Marcelino dos Santos

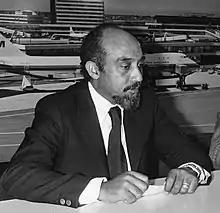
Dos Santos in 1975

Marcelino dos Santos (20 May 1929 – 11 February 2020) was a Mozambican poet, revolutionary, and politician. As a young man he travelled to Portugal, and France for an education. He was a founding member of the "Frente de Libertação de Moçambique" (FRELIMO—Mozambican Liberation Front), in 1962, and served as the party's deputy president from 1969 to 1977. He was Minister of Economic Development in the late 1970s, Frelimo Political Bureau member in charge of the economy in the early 1980s, Chairman of the country's parliament, the Assembly of the Republic, from 1987 to 1994, and, as of 1999, remained a member of the Frelimo Central Committee. He represented the left wing of the party, remaining an avowed Marxist-Leninist, despite the party's embrace of capitalism in recent decades, an embrace which dos Santos declared was temporary.